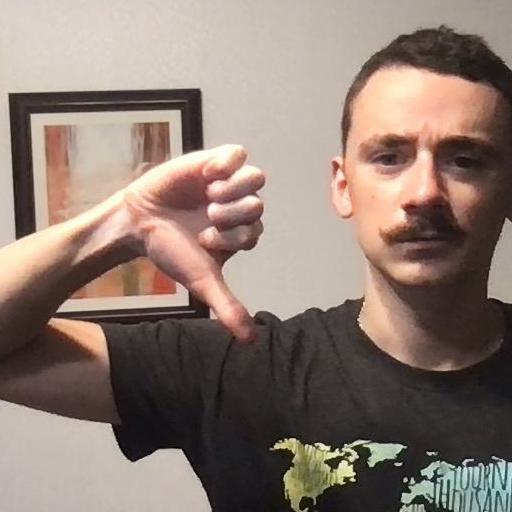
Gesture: dislike